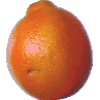
Label: Tangelo 1